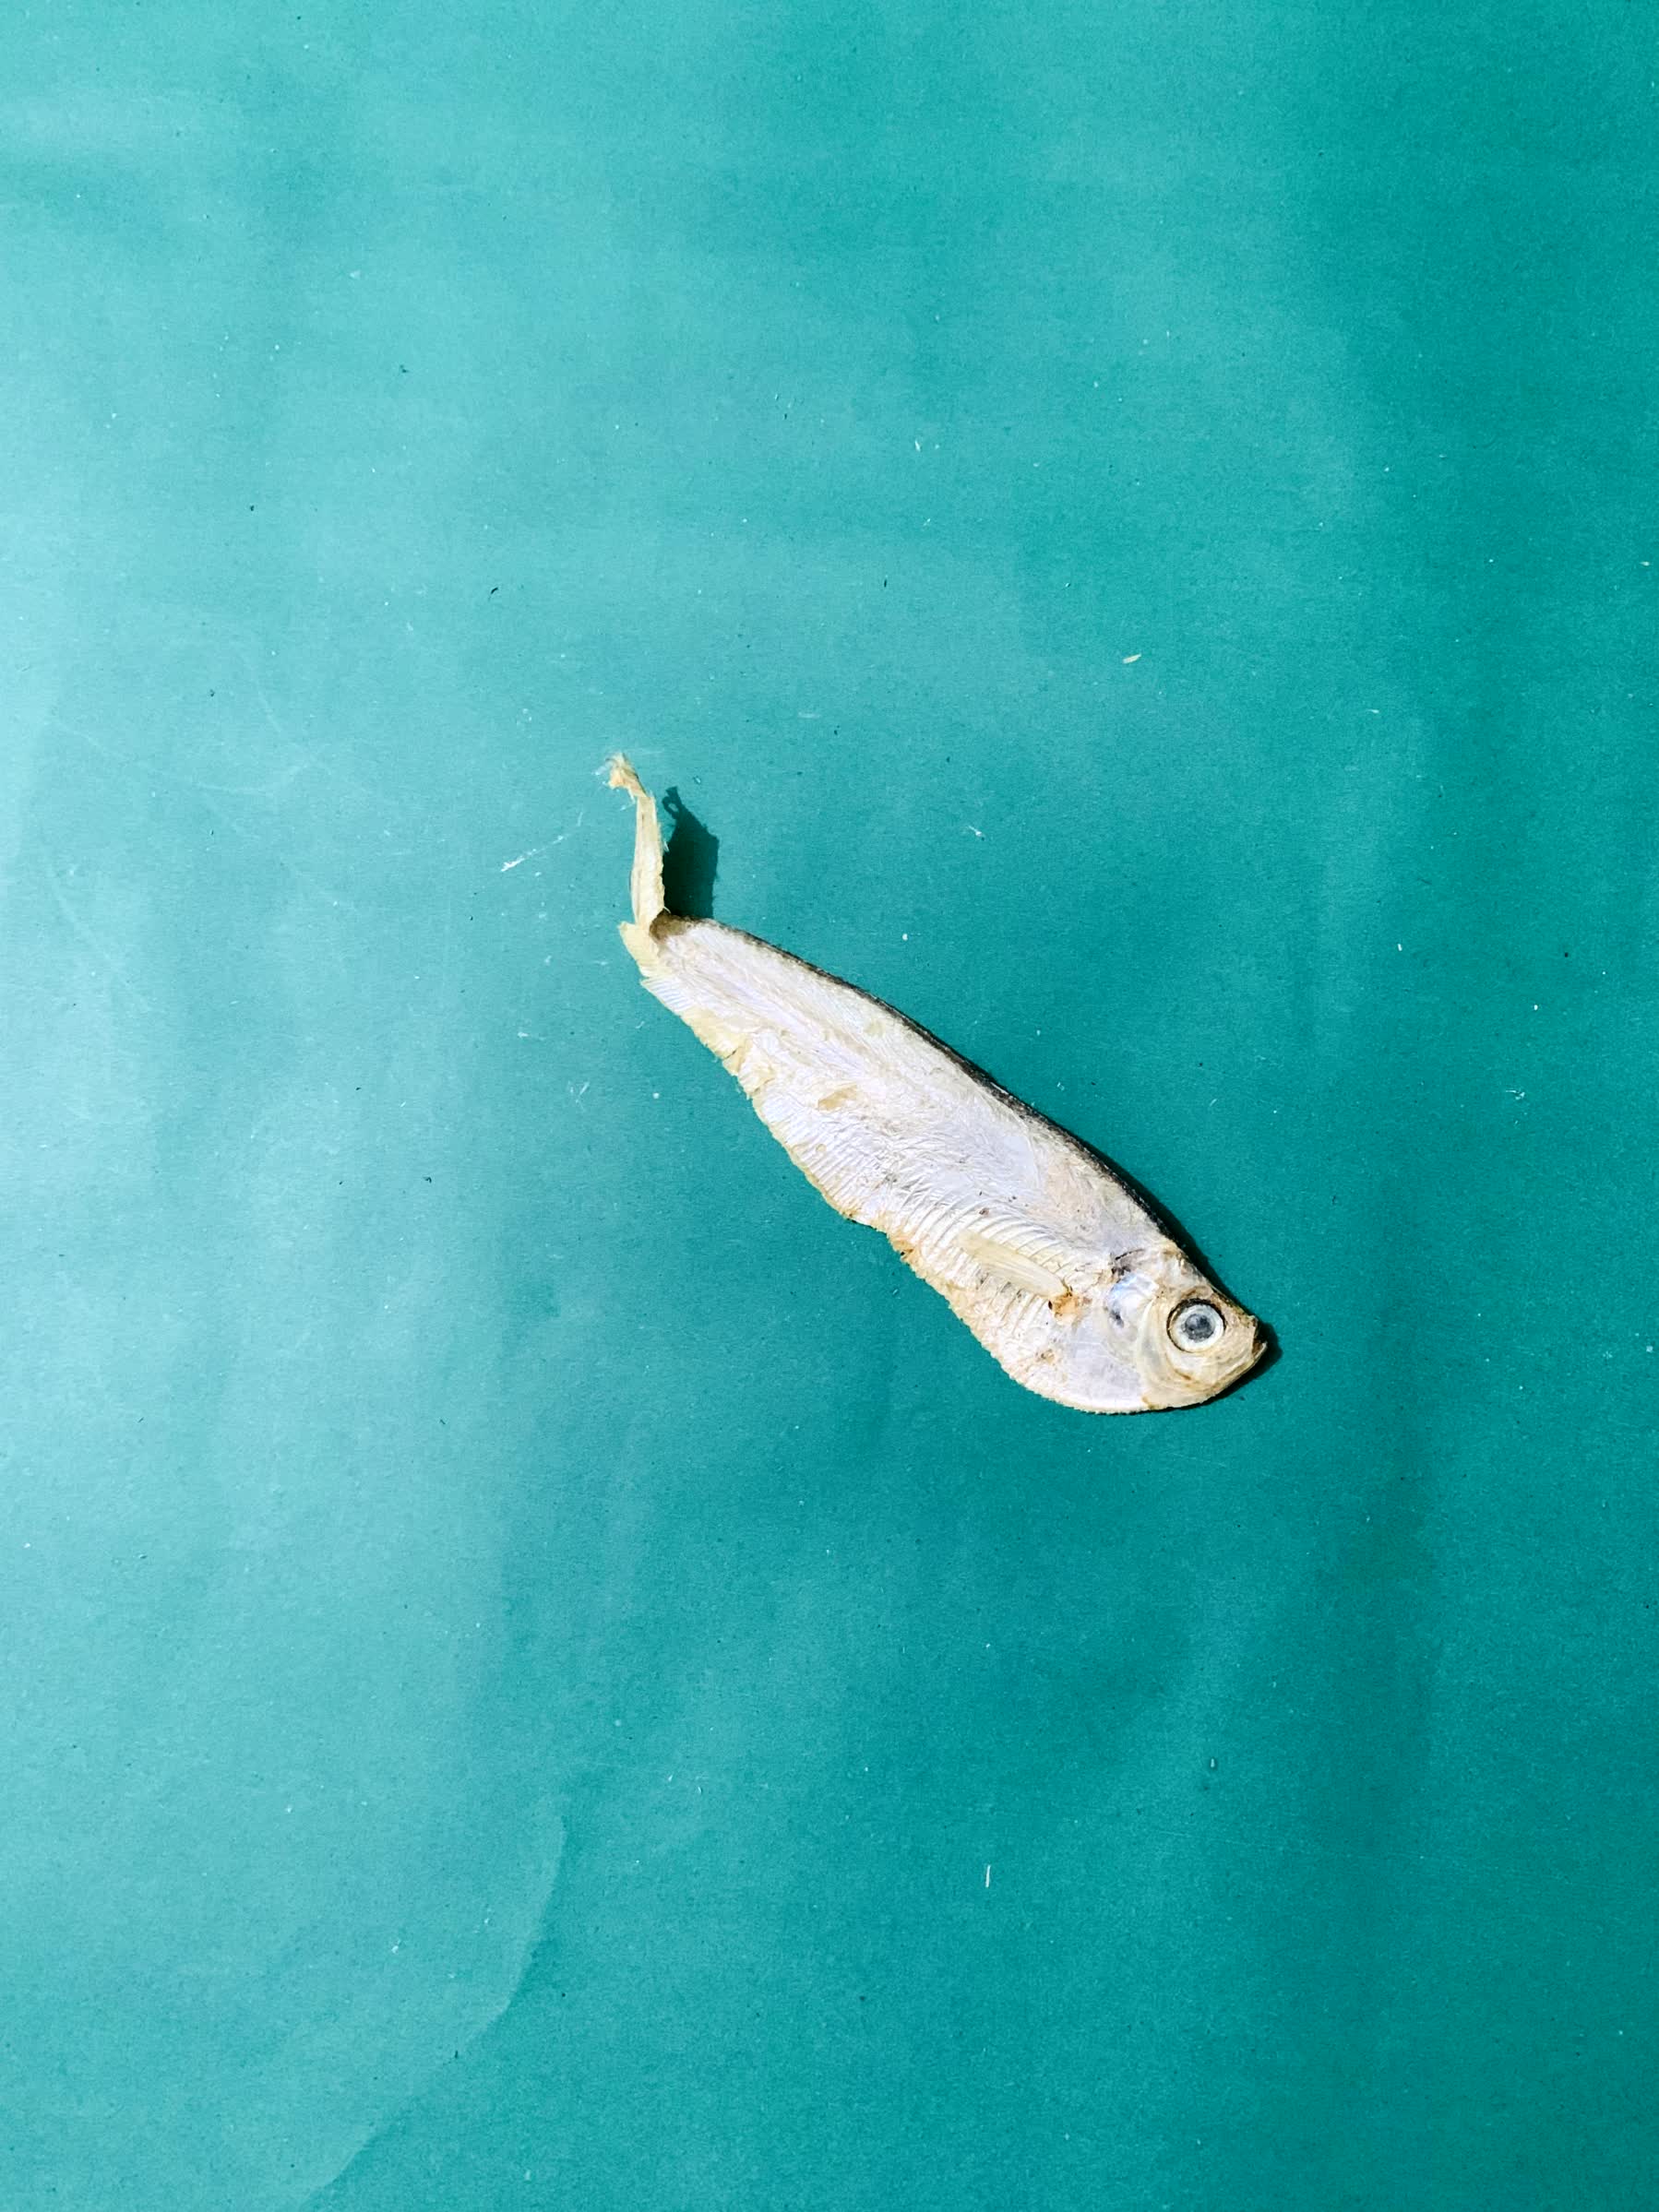
Species: Shukna Feuwa